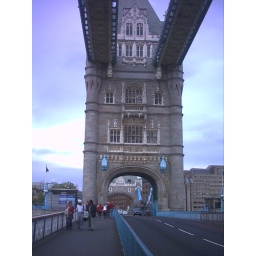
Beneath the walkways above and looking along the road on tower bridge